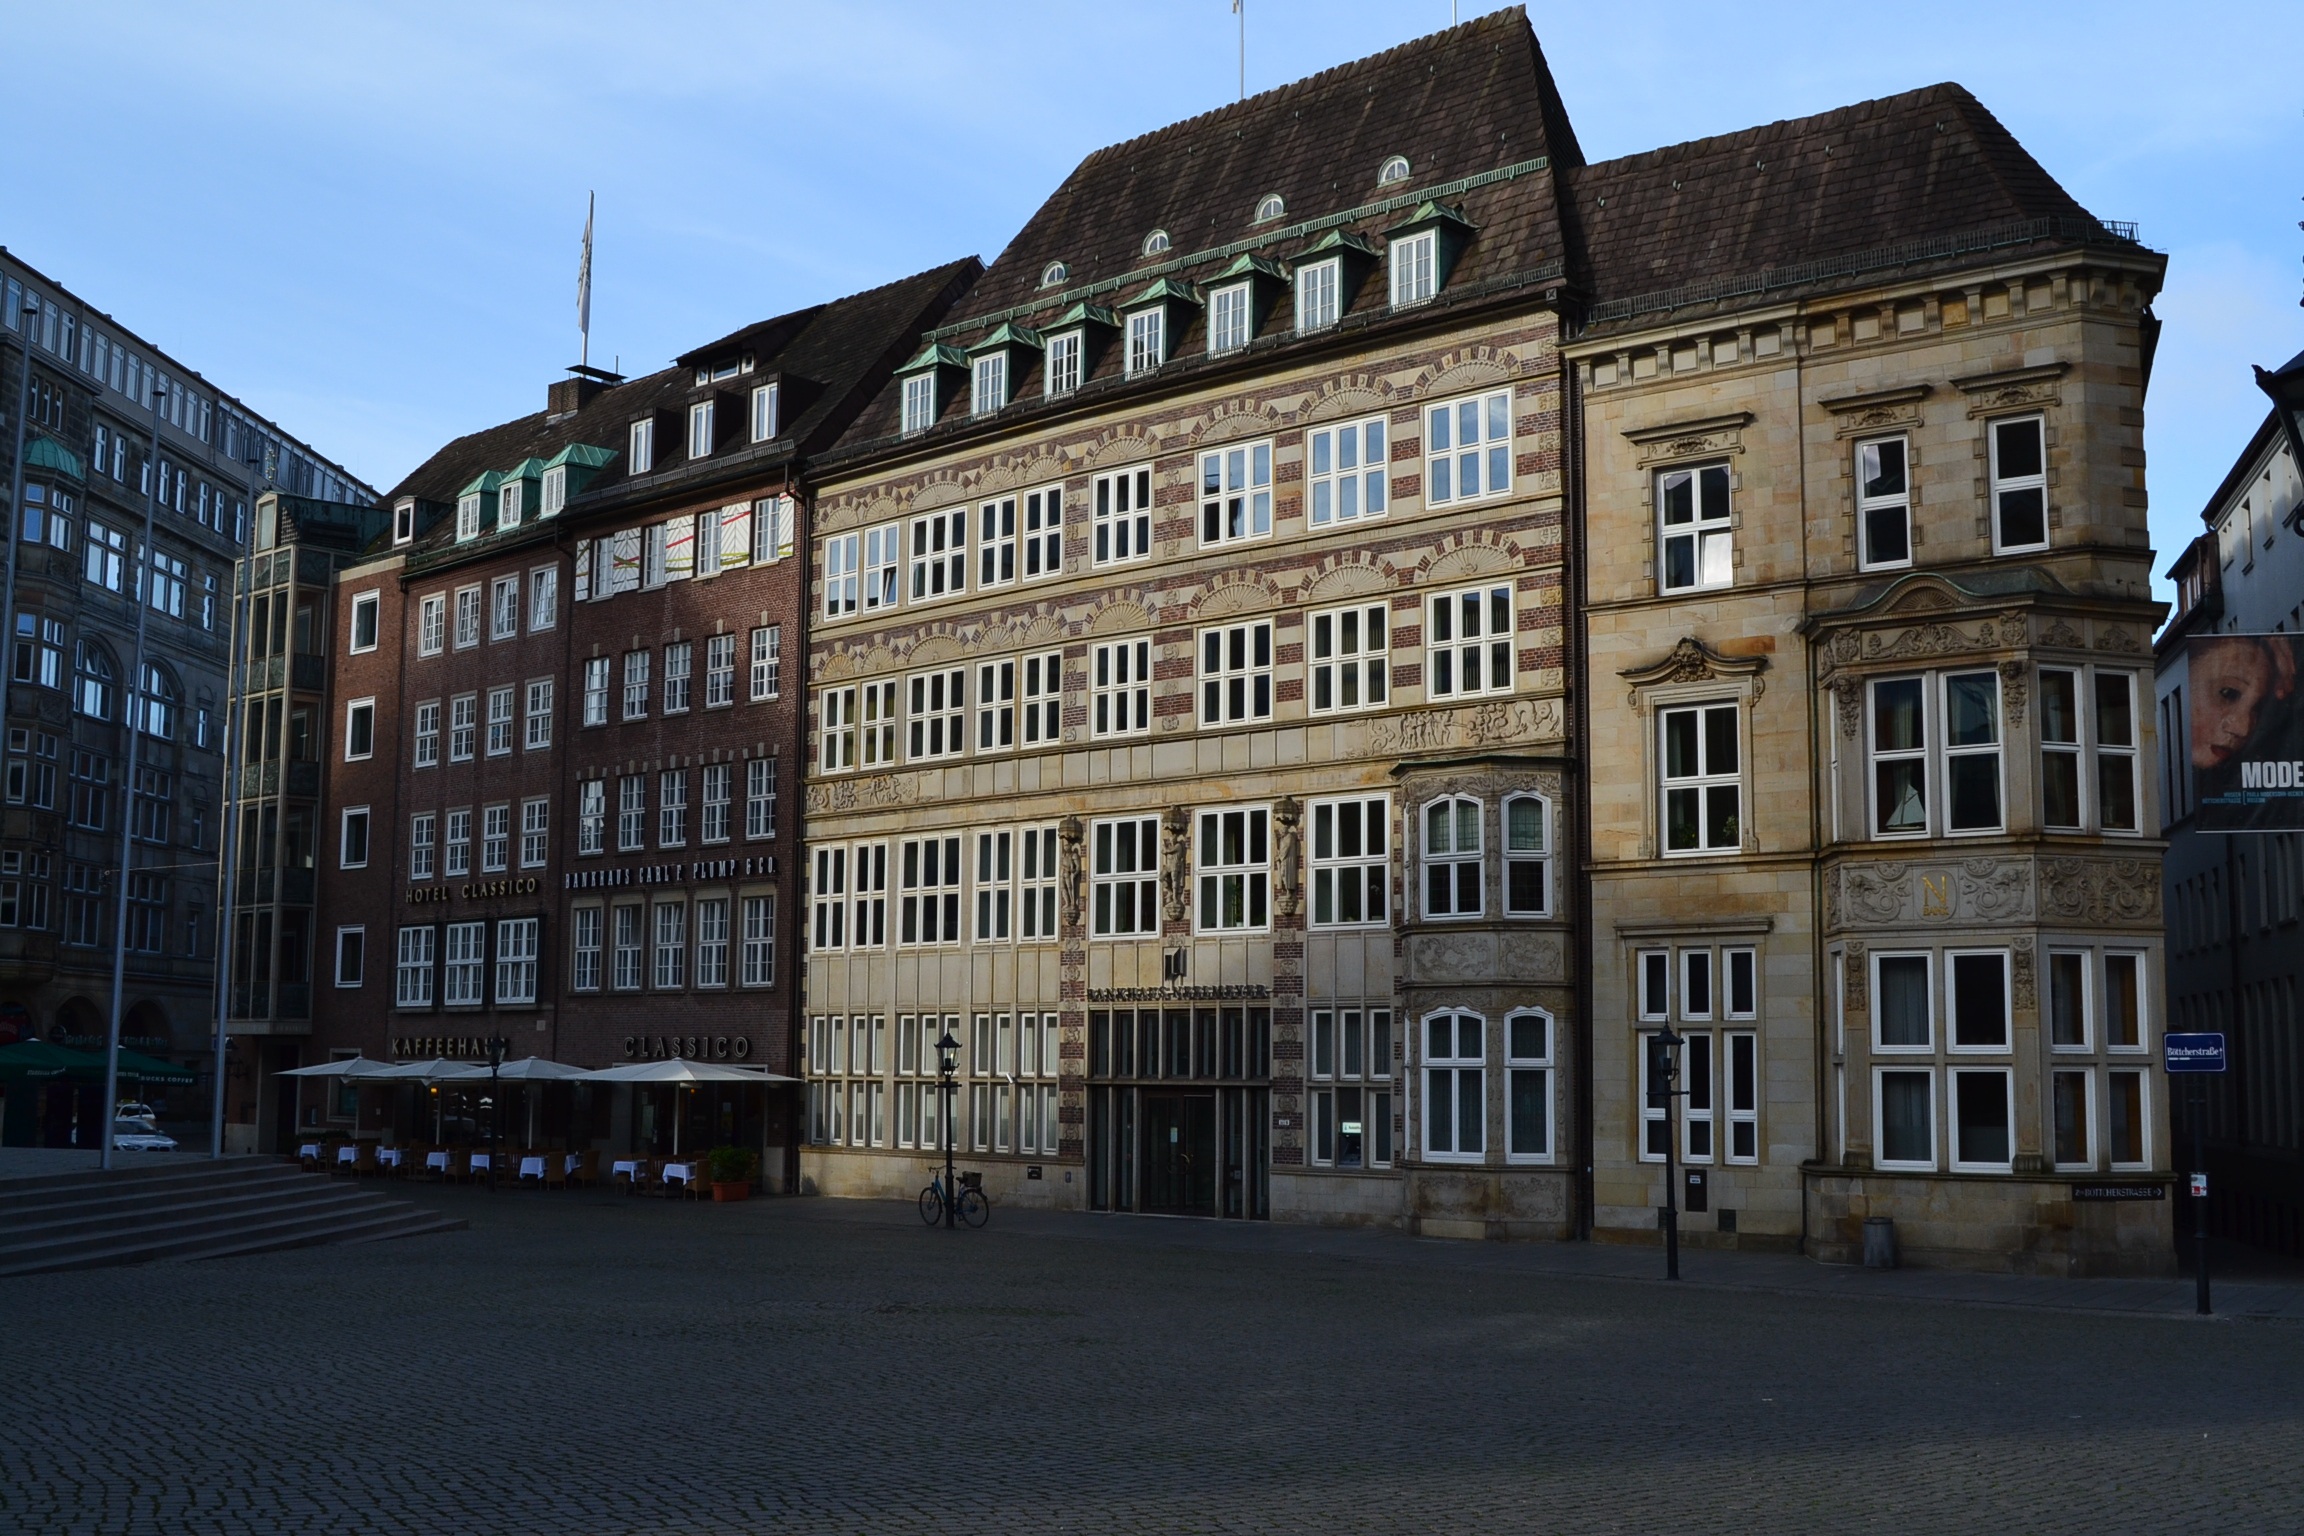
architecture, road, street, house, town, building, city, cityscape, downtown, facade, property, marketplace, apartment, tower block, estate, neighbourhood, bremen, bankhaus neelmeyer, urban area, residential area, human settlement